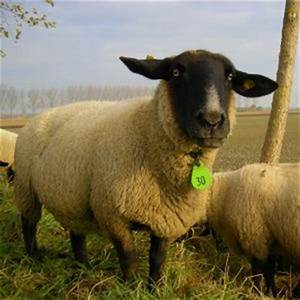
Label: sheep